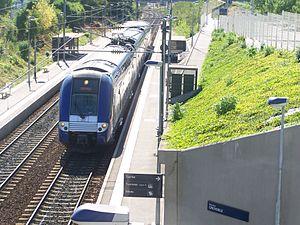
Un TER assurant la liaison entre le campus universitaire de Grenoble et le centre-ville marque son seul arrêt à Échirolles, à mi-parcours.
Échirolles est une commune française située dans le département de l'Isère, en région Auvergne-Rhône-Alpes.
La gare d'Échirolles est une gare ferroviaire française de la ligne de Grenoble à Montmélian, située sur le territoire de la commune d'Échirolles, dans le département de l'Isère, en région Auvergne-Rhône-Alpes.